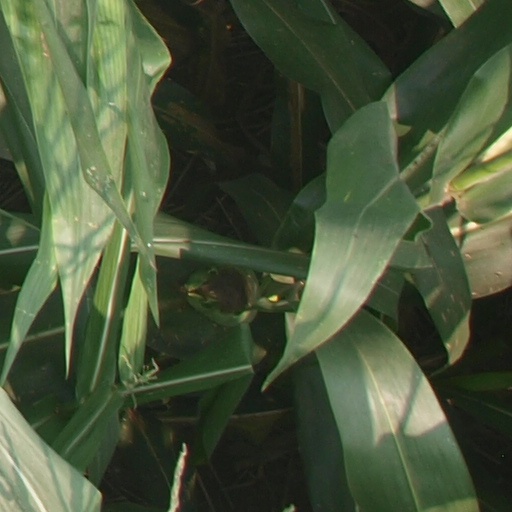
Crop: maize; corn